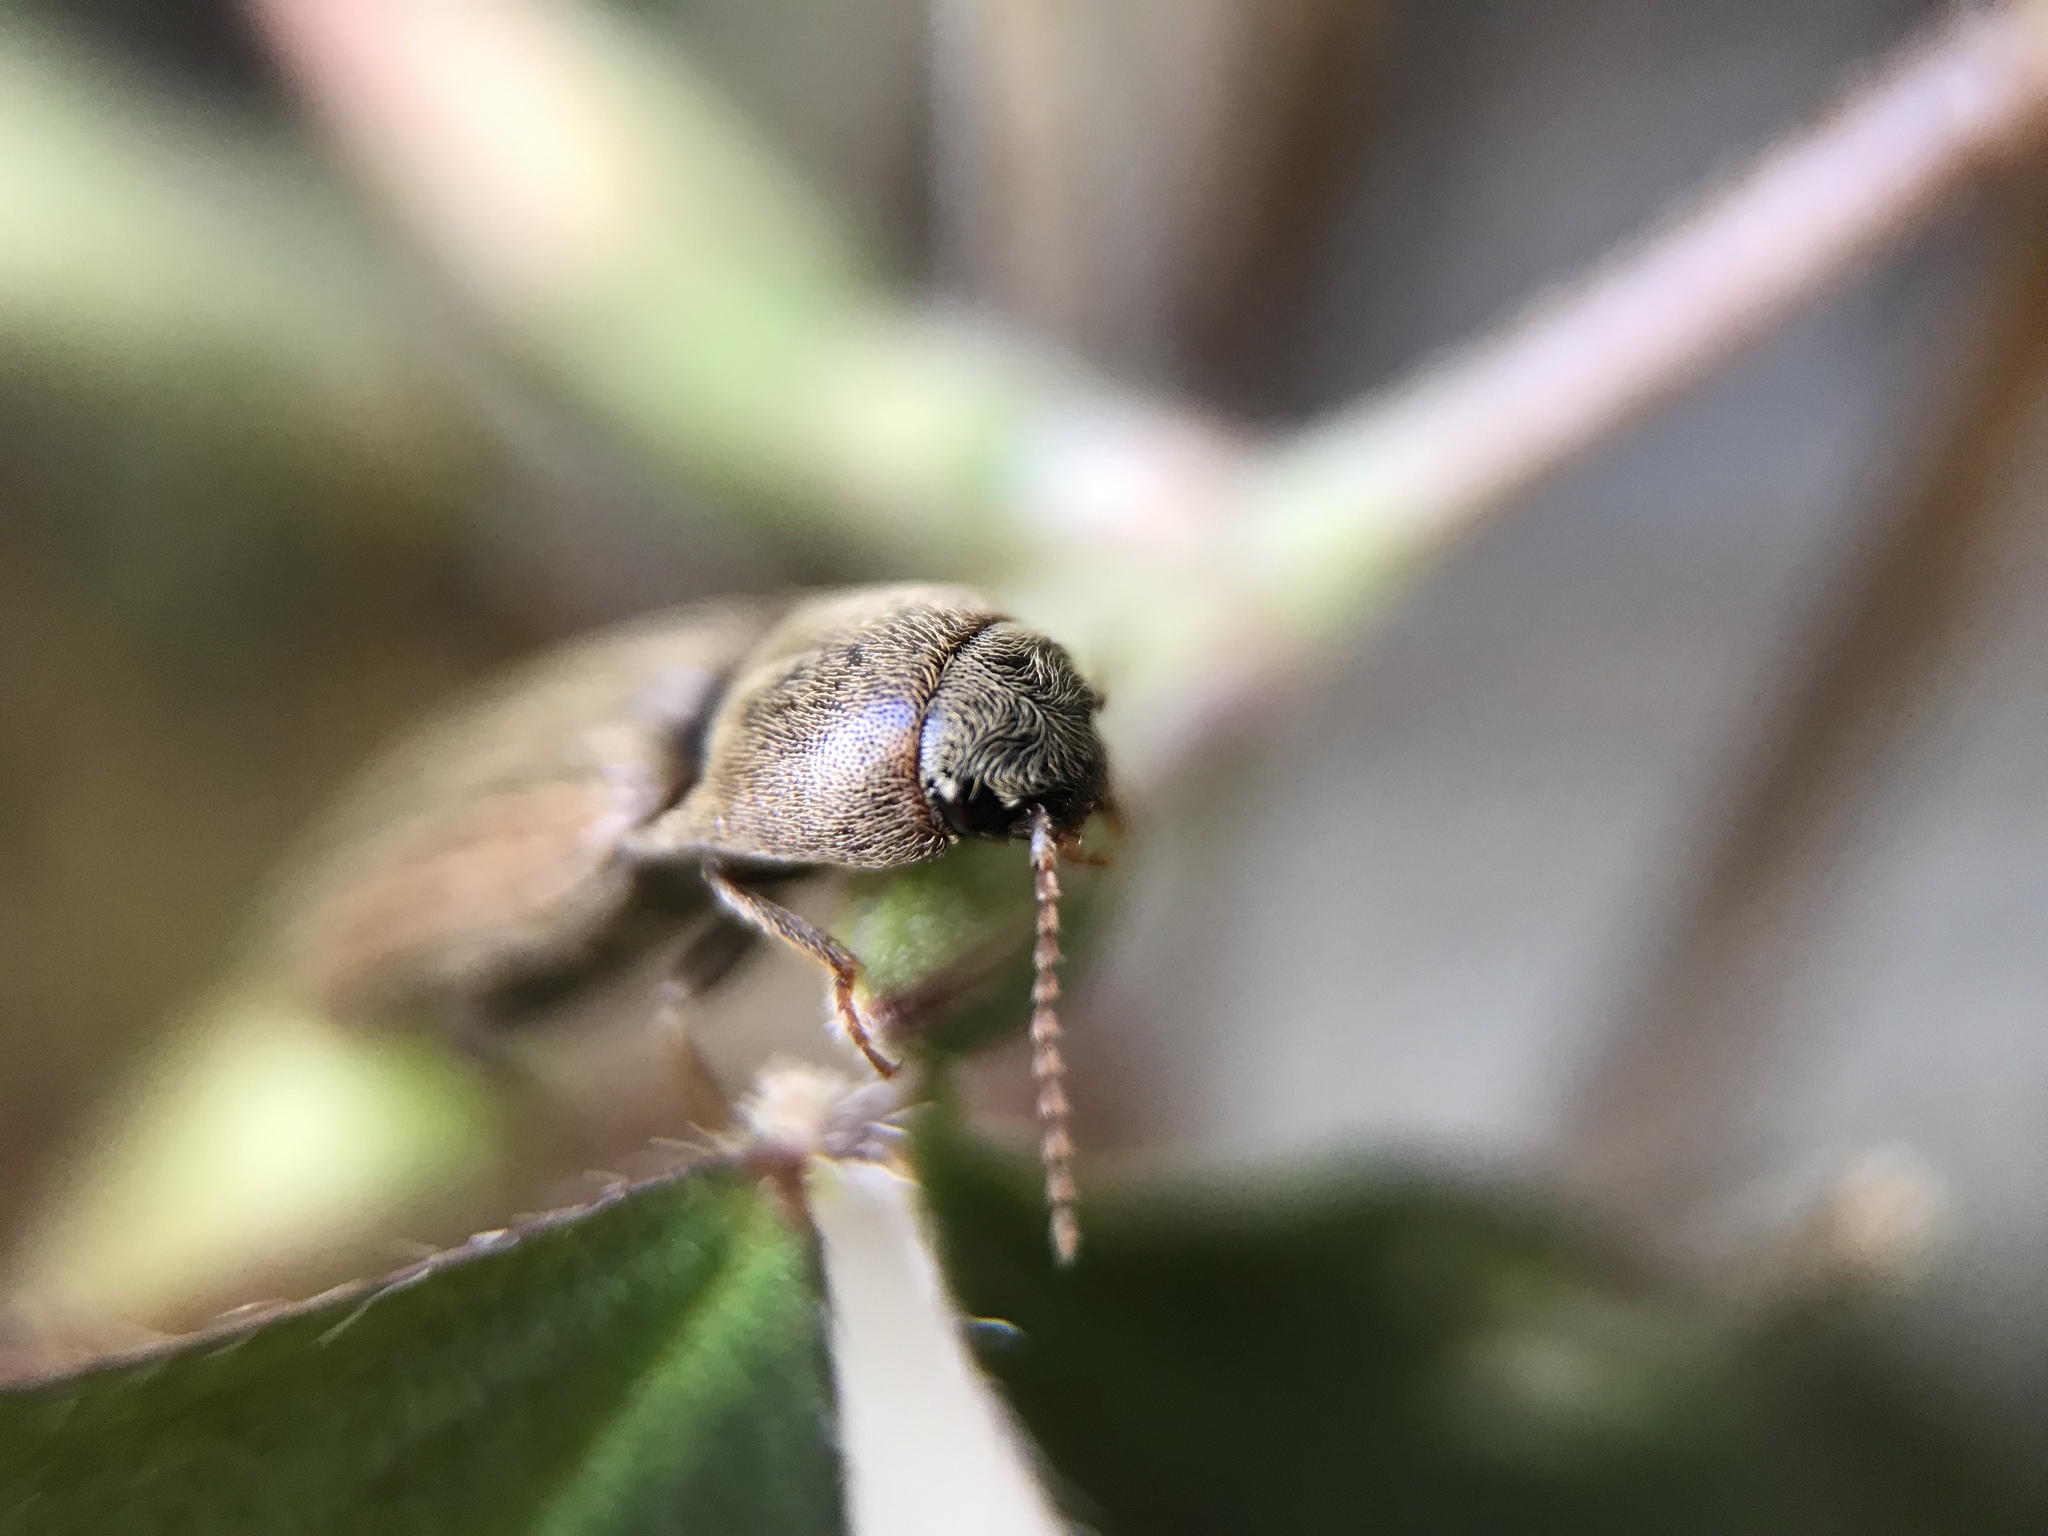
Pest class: clickbeetles_wireworms